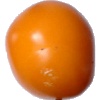
Label: Tomato Yellow 1